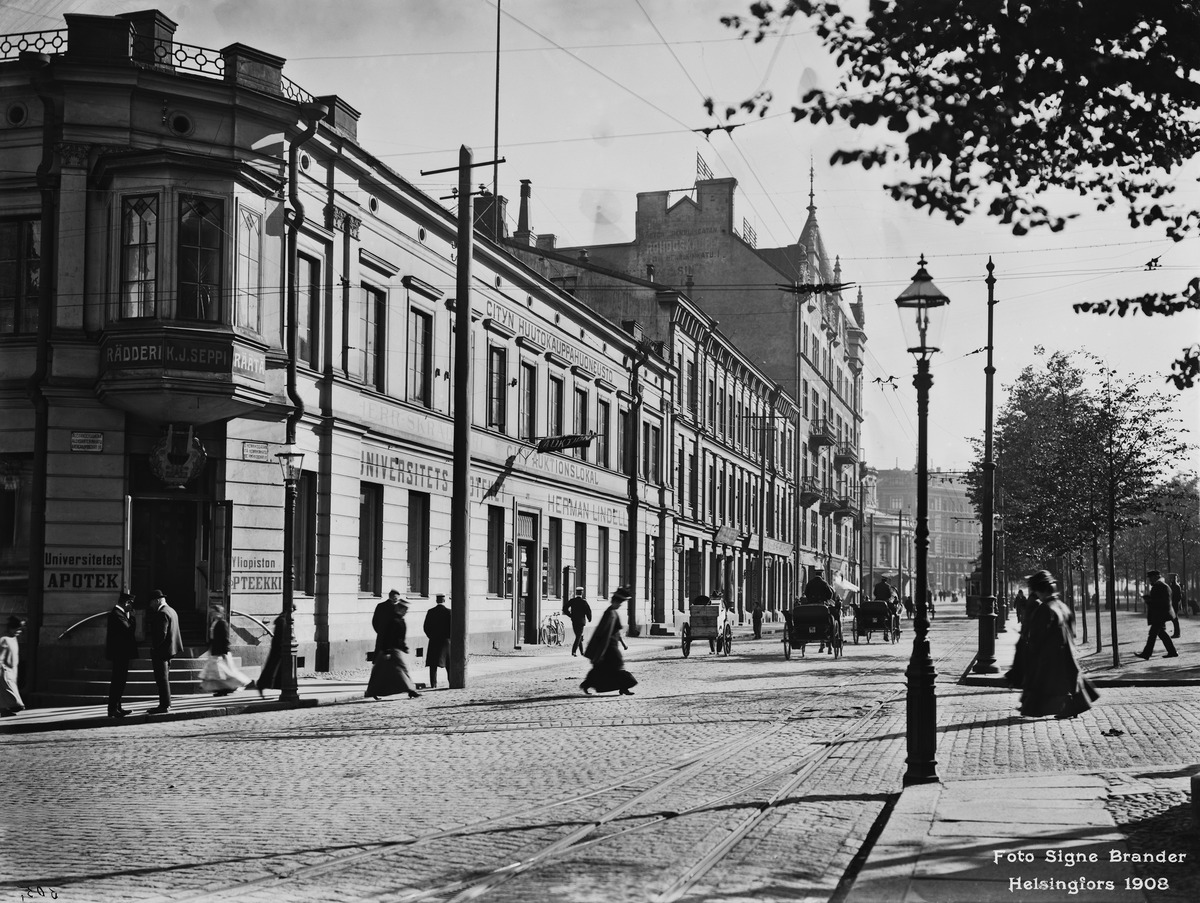
Itäinen Heikinkatu 5, 3, 1 (= Mannerheimintie 1)
sisällön kuvaus: Itäinen Heikinkatu 5, 3, 1 (= Mannerheimintie 1). mustavalkoinen
Kuvaaja: Brander, Signe, valokuvaaja
Ajankohta: kuvausaika 1908
Paikka: Suomi, Uusimaa, Helsinki, Kluuvi Helsinki, Mannerheimintie 1
Aiheet: puistokatu, huoneistot liikehuoneistot, apteekit, jalankulkijat, hevosajoneuvot